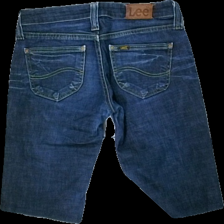
View: back
Type: Shorts
Category: Ladies
Brand: Lee
Colors: Blue
Material: 71% Cotton 29% Viscose
Cut: Regular
Price range: 50-100
Recommended usage: Reuse
Description: Blue jean shorts